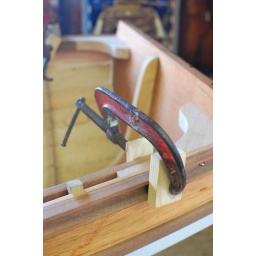
A wooden boat in the process of being constructed by hand in the Frank F. Penney building at the LI maritime Museum.